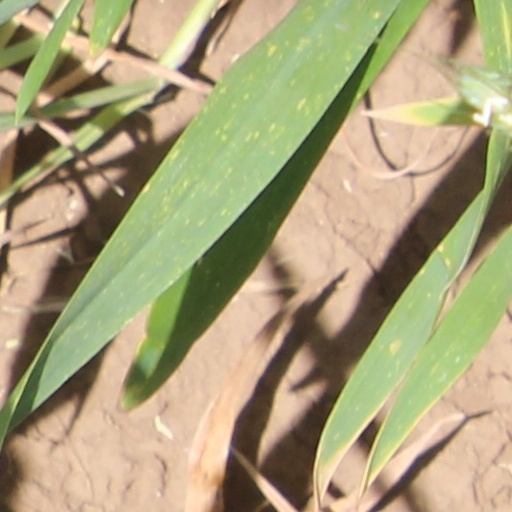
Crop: wheat